Simon Sanchez High School

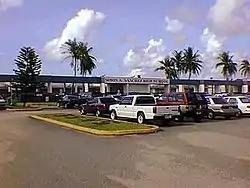
Simon Sanchez High School in 2010

Simon A. Sanchez High School (SSHS) is a public high school located in the village of Yigo, in the United States territory of Guam. The school is a part of the Guam Department of Education.